Khosrow II

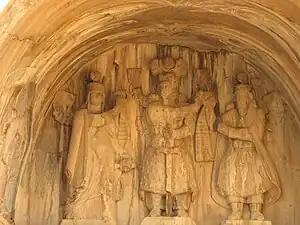
A divine investiture scene, with the Zoroastrian divinities Ahura Mazda and Anahita each giving Khosrow II a diadem.

After the capture of Dastagird, the son of Khosrow, Sheroe, was released by the feudal families of the Sasanian Empire, which included the Ispahbudhan "spahbed" Farrukh Hormizd and his two sons Rostam Farrokhzad and Farrukhzad. Shahrbaraz of the Mihran family, the Armenian faction represented by Varaztirots II Bagratuni, and finally Kanadbak of the Kanārangīyān family. On the night of 25 February, the night-watch of the Sasanian capital of Ctesiphon, which would usually shout the name of the reigning shah, shouted the name of Sheroe instead, which indicated a "coup d'état" was taking place. Sheroe, with Aspad Gushnasp leading his army, captured Ctesiphon and imprisoned Khosrow II in the house of a certain Mehr-Sepand (also known as Maraspand). Sheroe, who had now assumed the dynastic name of Kavad II, then ordered Aspad Gushnasp to lead the charge of accusations against the deposed shah. Khosrow, however, dismissed all accusations one by one.